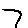
Label: 7